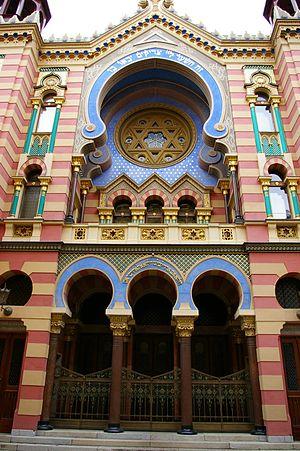
Nové Město est un quartier pragois fondé par Charles IV du Saint-Empire le 8 avril 1348.